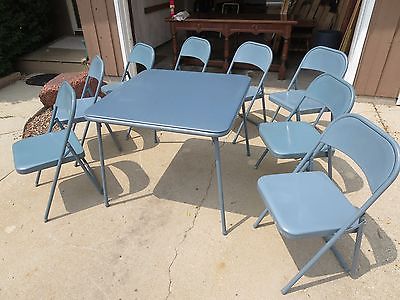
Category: table